Luna Blaise

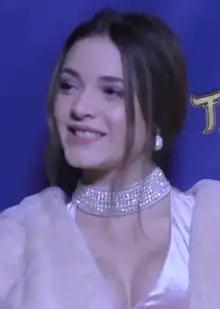
Blaise in 2016

Luna Blaise Boyd (October 1, 2001) is an American actress. She gained recognition for her roles in the sitcom "Fresh Off The Boat" (2015–2018) and sci-fi drama series "Manifest" (2018–2023). In 2025, she starred in the science fiction action film "Jurassic World Rebirth".